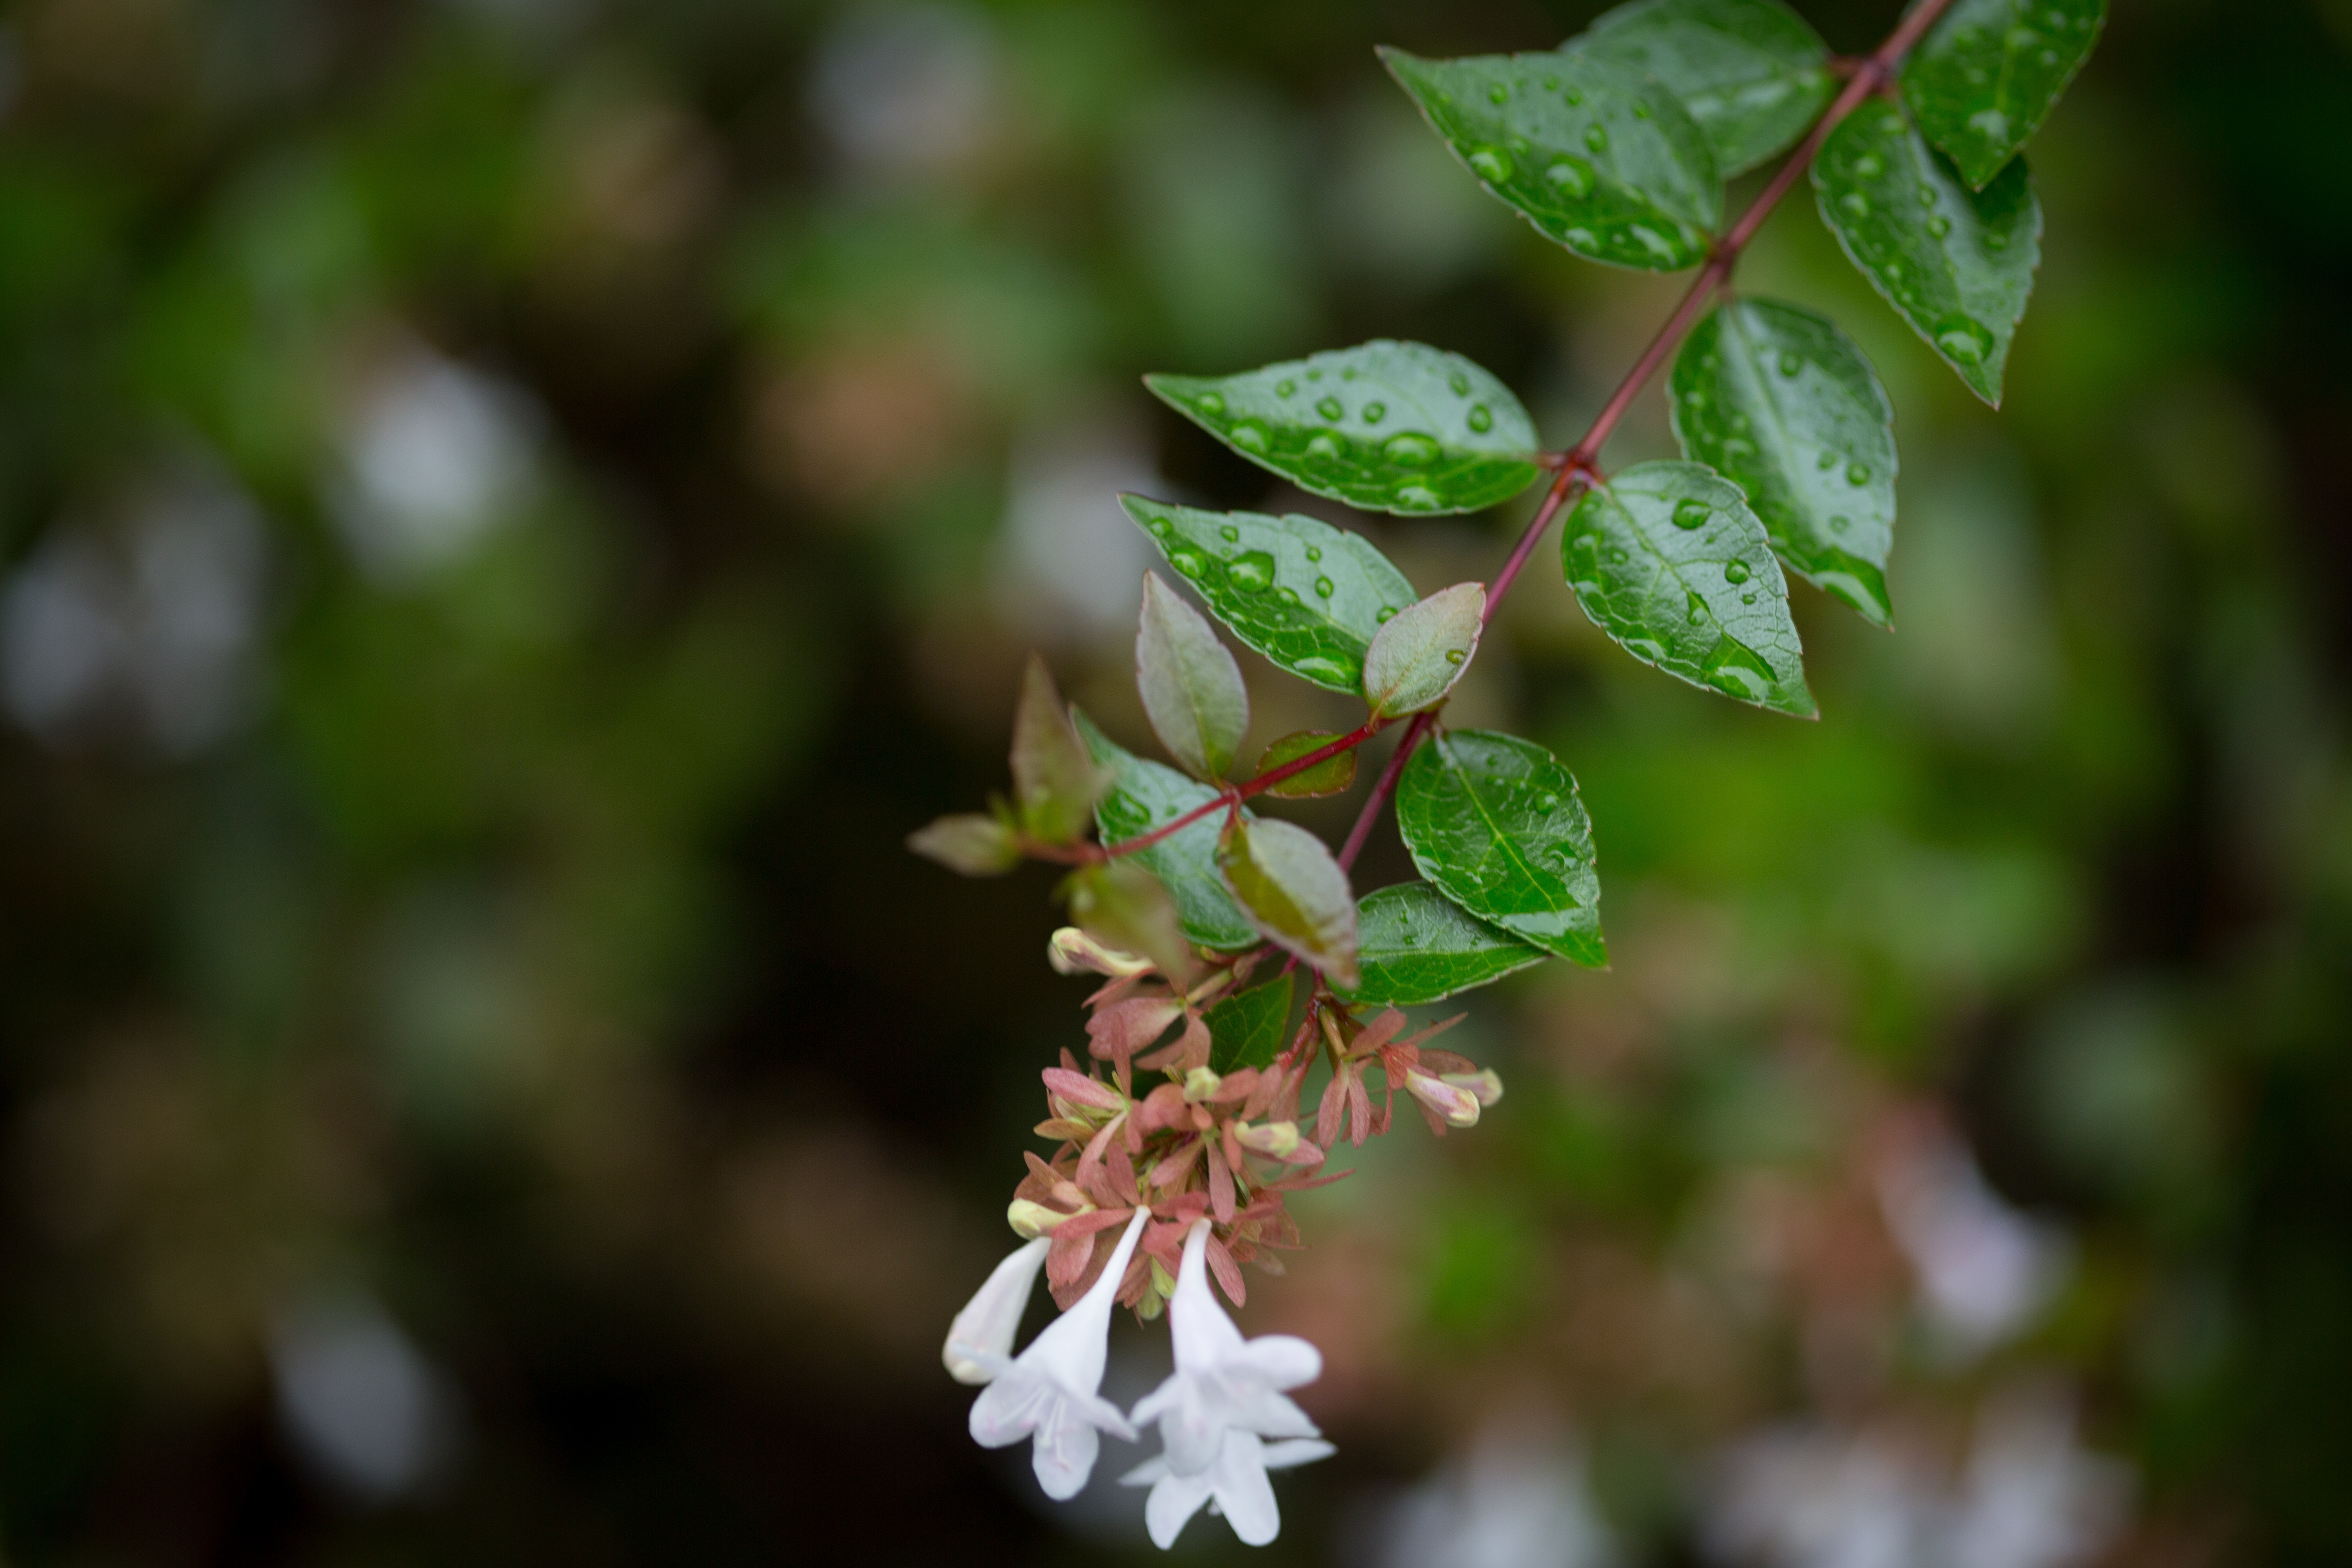
tree, nature, branch, blossom, plant, leaf, flower, green, produce, autumn, botany, garden, flora, wildflower, flowers, close up, 35mm, shrub, macro photography, flowering plant, april flowers, land plant, 5dmark2